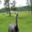
Label: bird